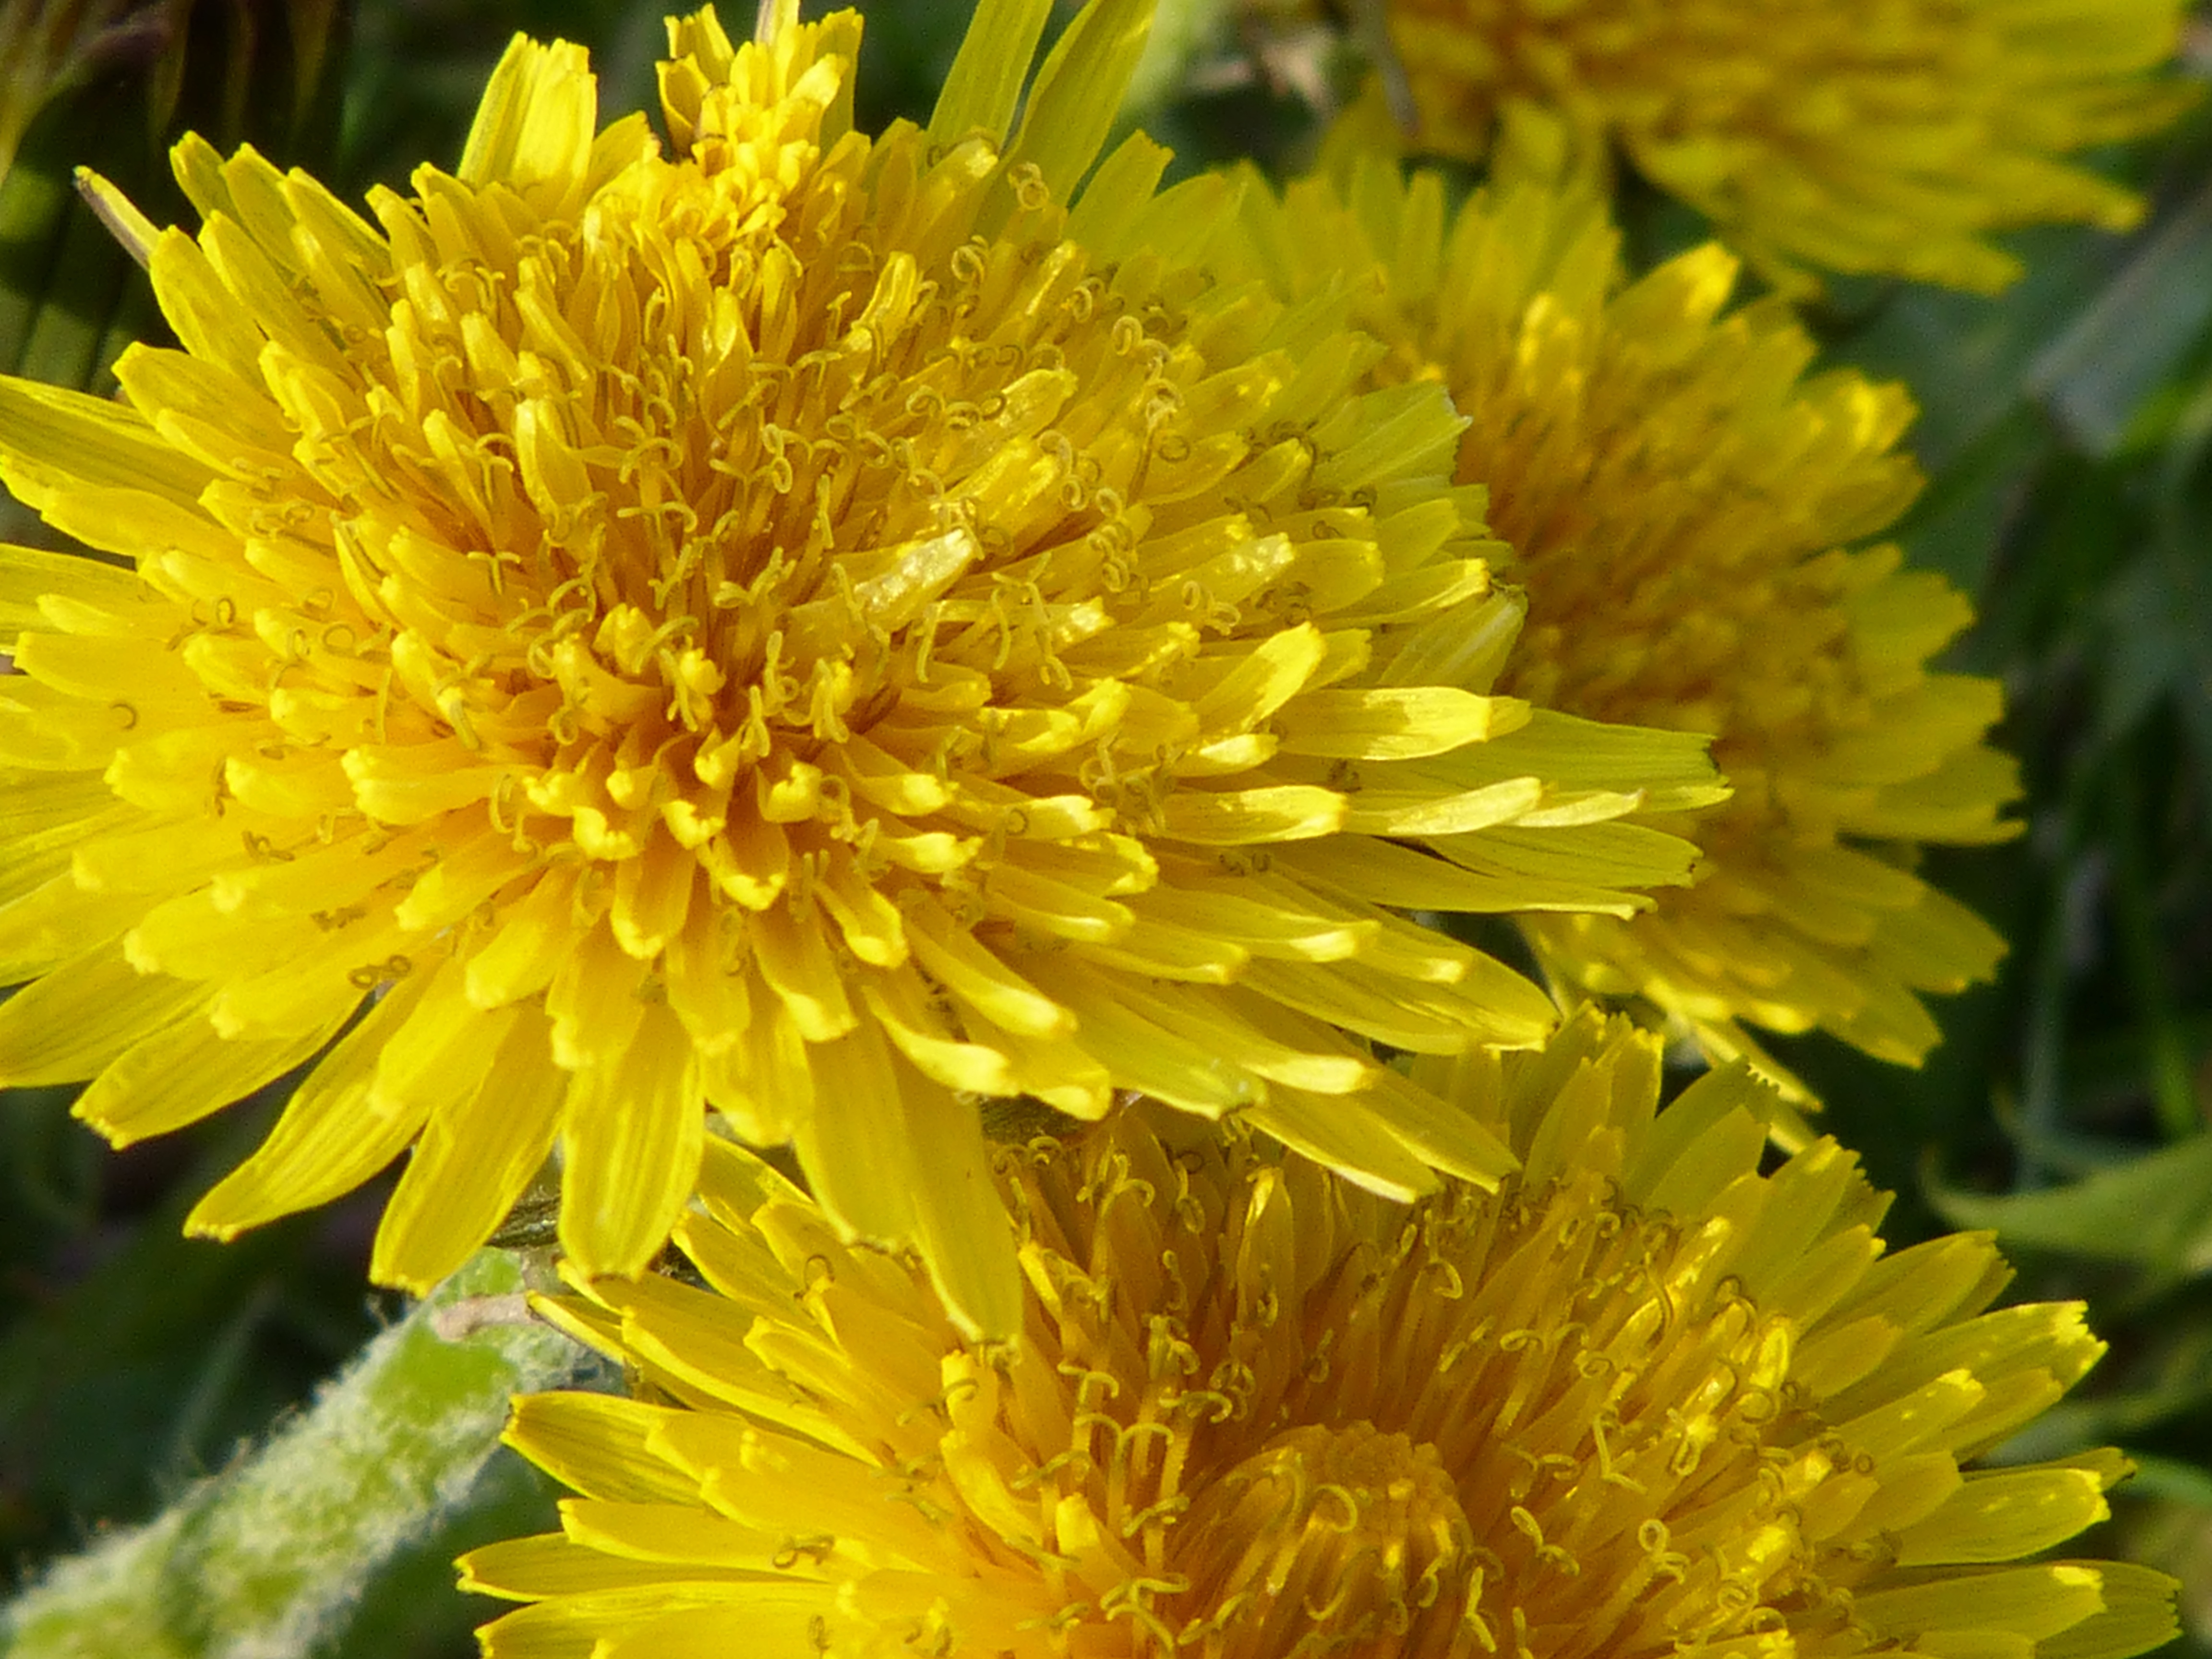
nature, plant, meadow, dandelion, flower, petal, bloom, summer, botany, yellow, close, flora, yellow flower, wildflower, flowers, pointed flower, petals, buttercup, nectar, macro photography, flowering plant, daisy family, b hen, annual plant, land plant, chrysanths